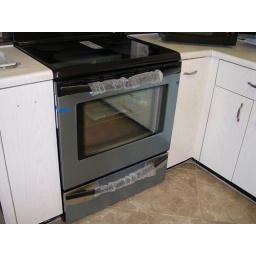
New stainless steel stove in kitchen